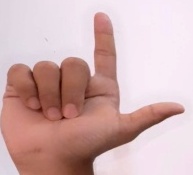
ASL sign: L